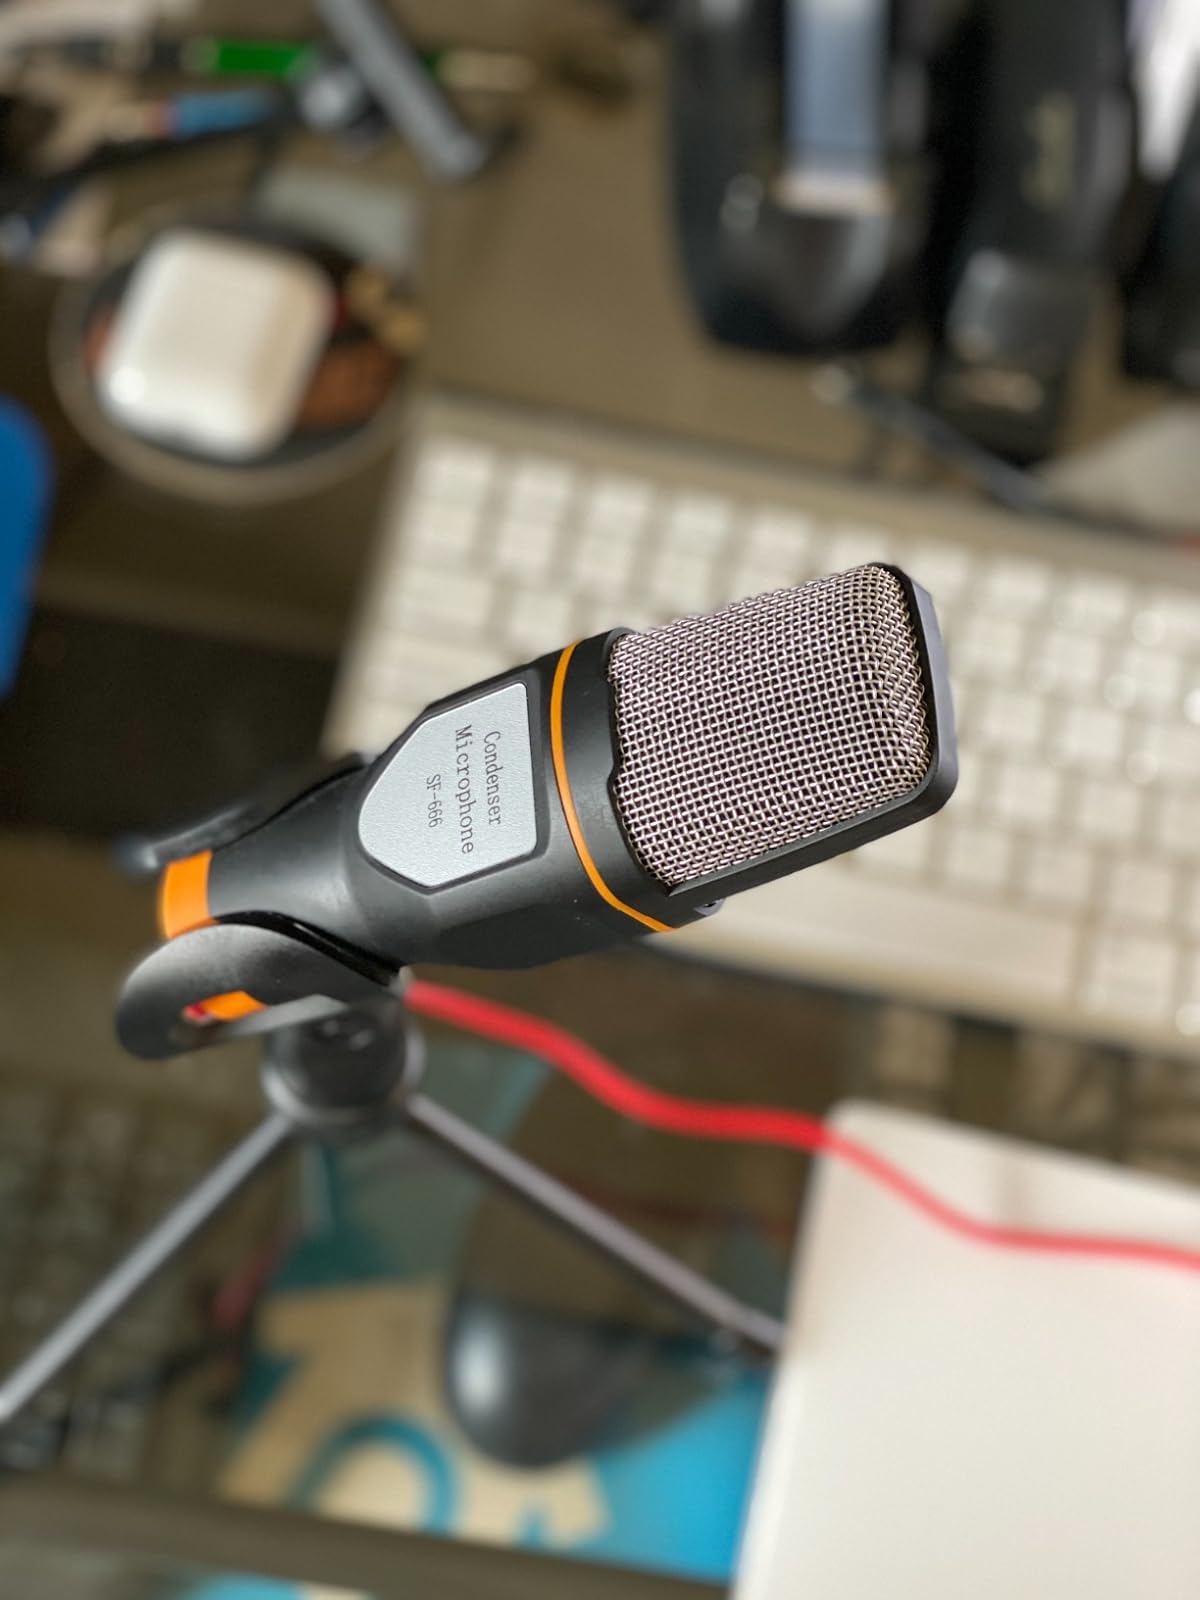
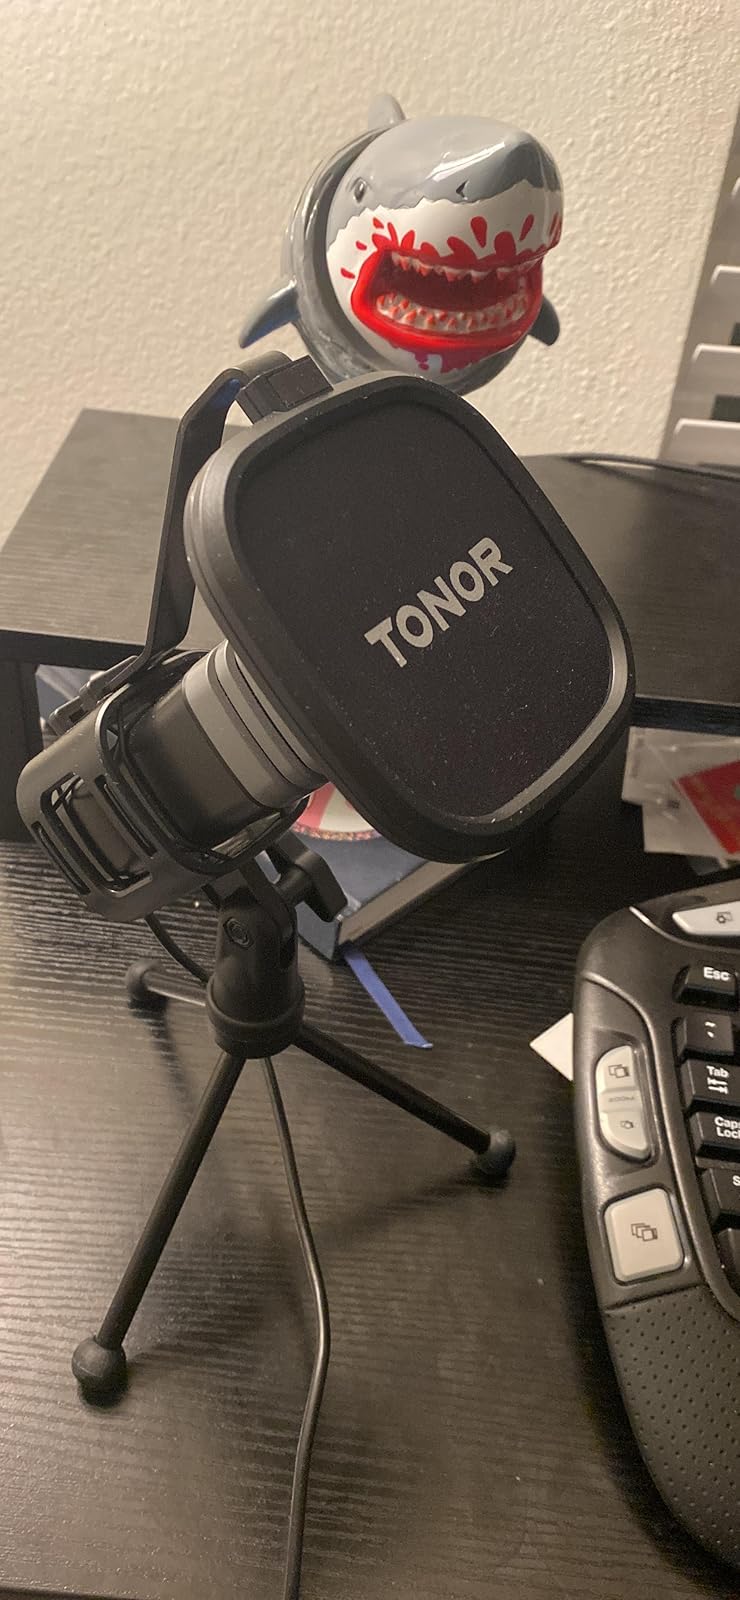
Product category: microphone
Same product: no